Green percussion rifle

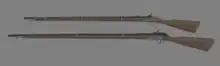
3D models of Enfield 1853 and its adaptation, Green rifle (on the picture). The only difference in appearance was a square shaped receiver on the breech, with a cylindrical breechblock moved by a horizontal lever on its posterior end. Serbian Green rifle was a conversion of the Austrian Lorenz rifle.

Unlike other early bolt action rifles (Dreyse, Chassepot), which were loaded with a composite paper cartridge (primer, powder, and ball in a paper tube), Green rifles were loaded with perforated paper cartridge (containing powder and Minie ball), and fired by traditional percussion lock, which ignited the propellant through the perforations in the paper.